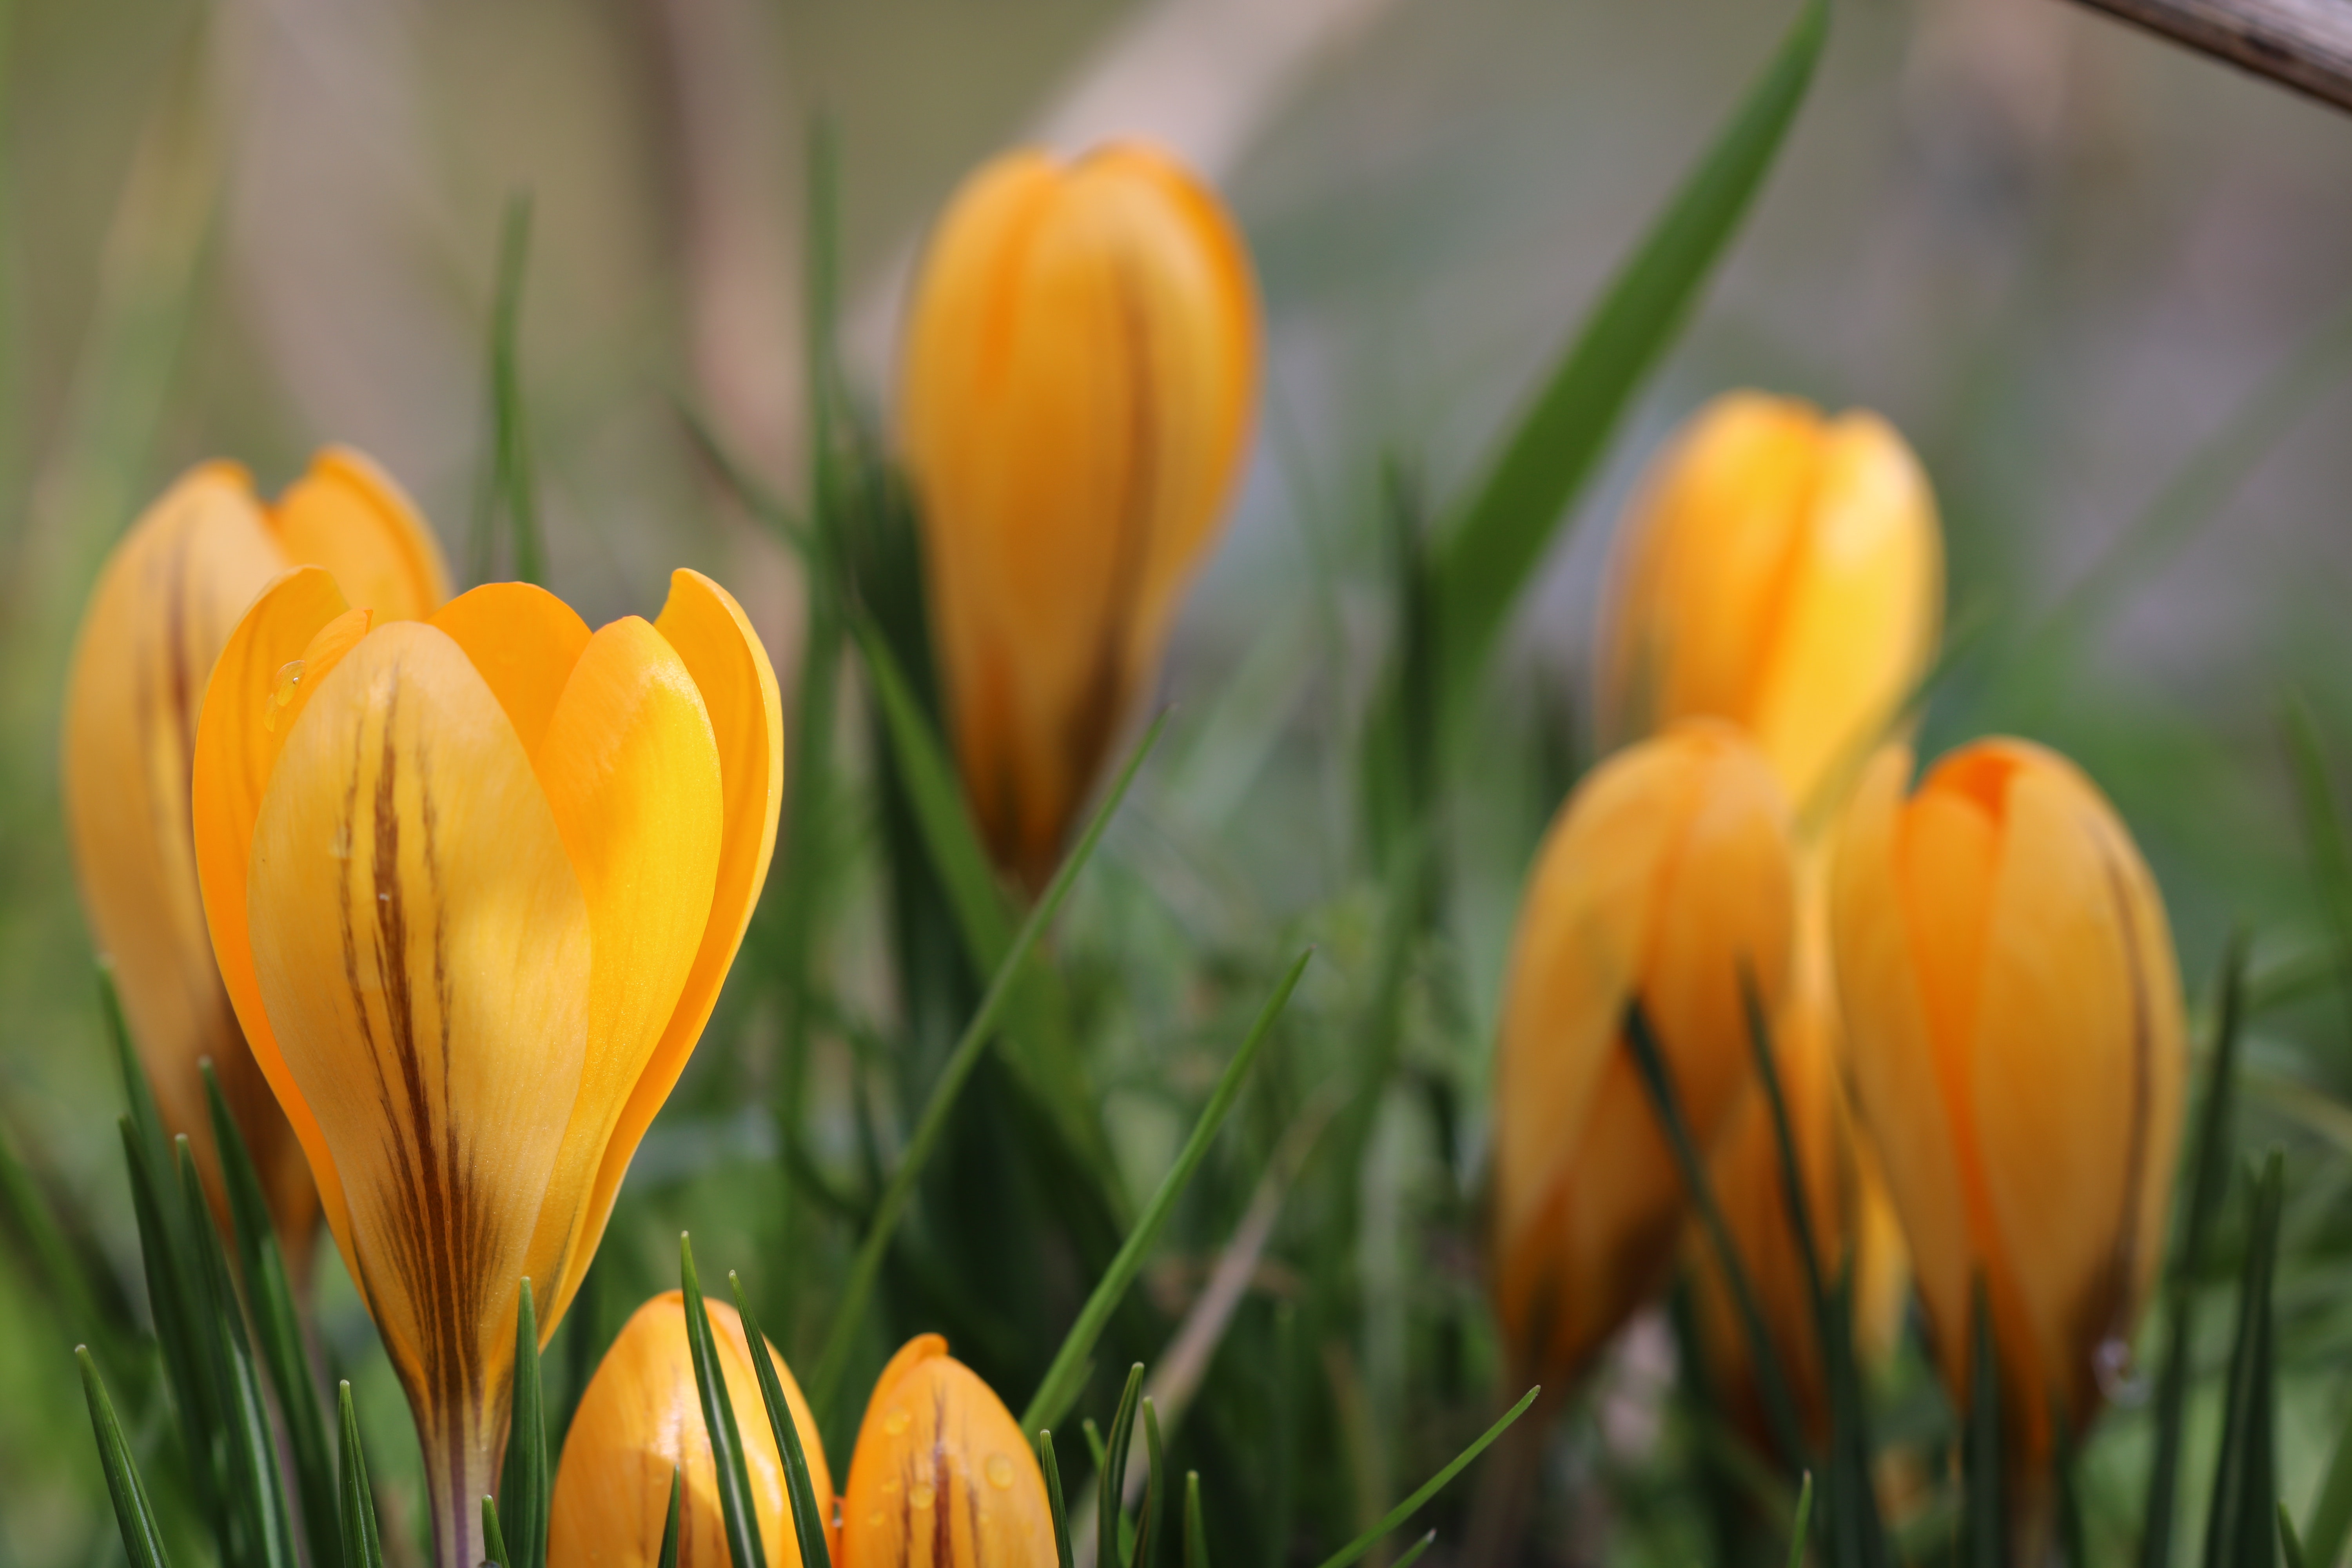
flower, flowering plant, plant, petal, spring, spring crocus, crocus, snow crocus, botany, close up, lady tulip, plant stem, meadow, lily family, wildflower, tulip